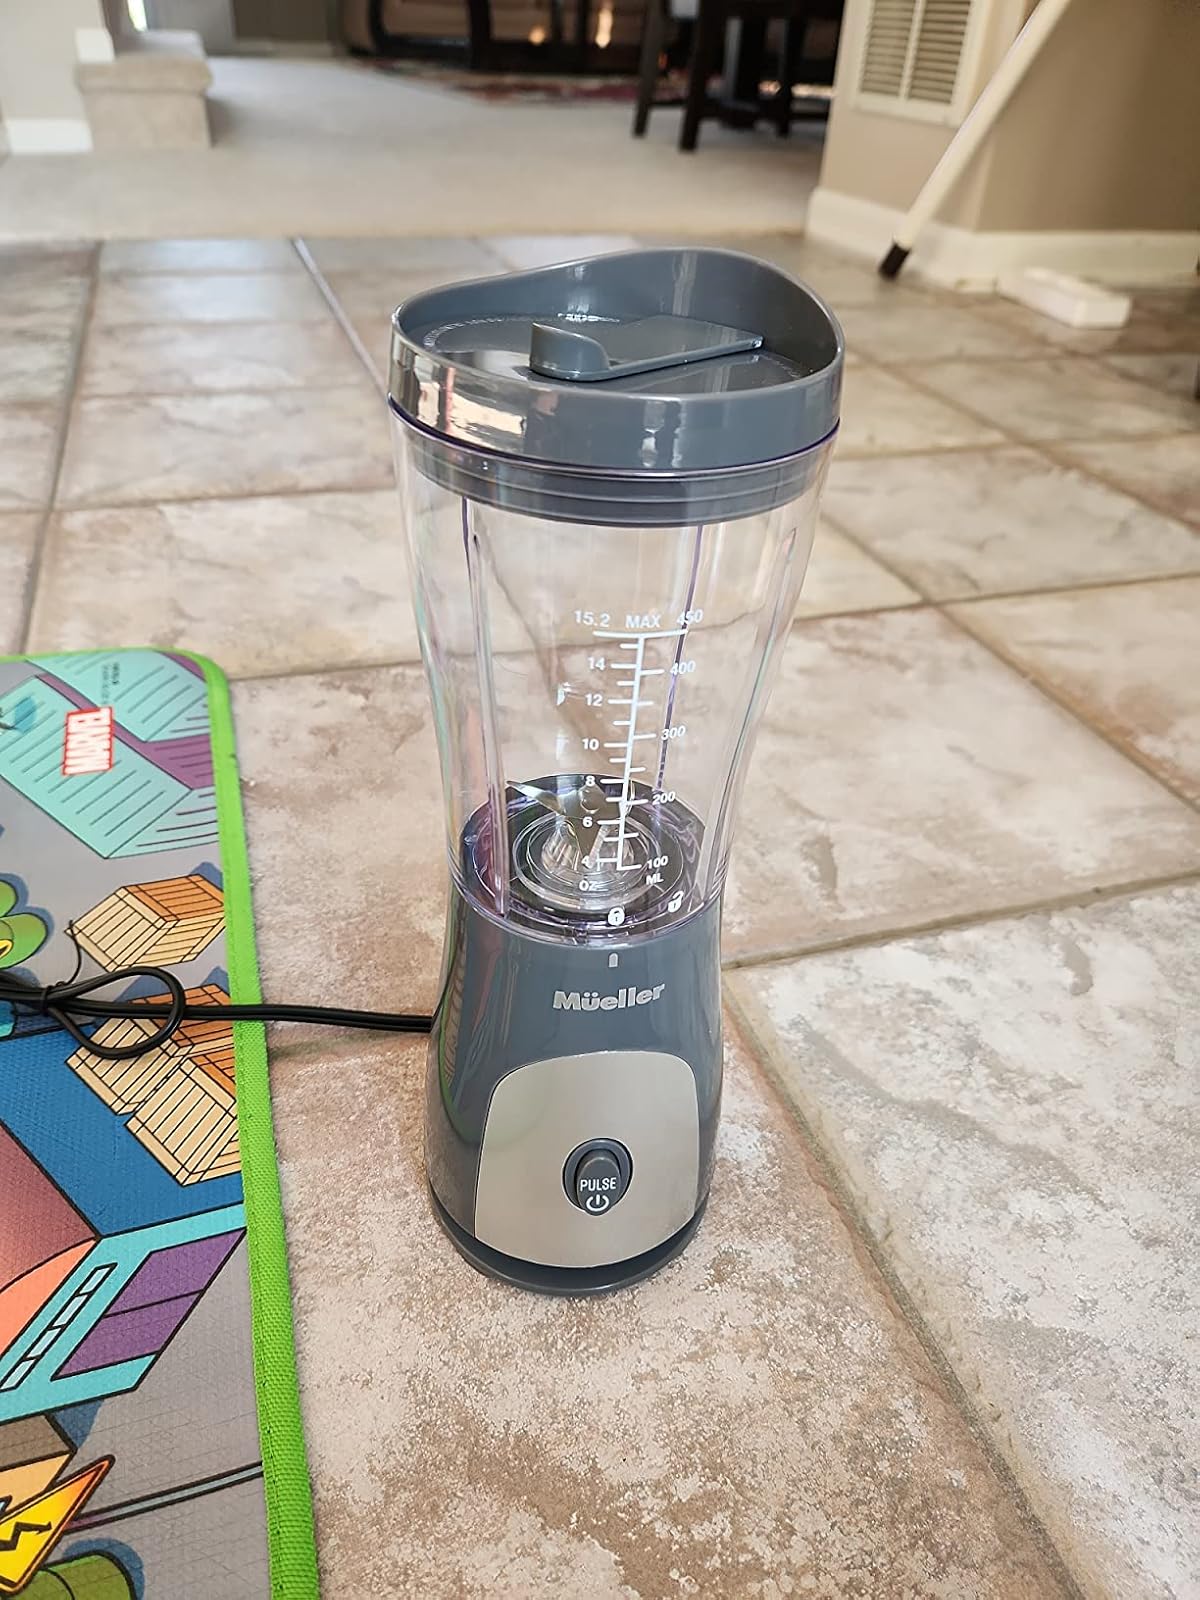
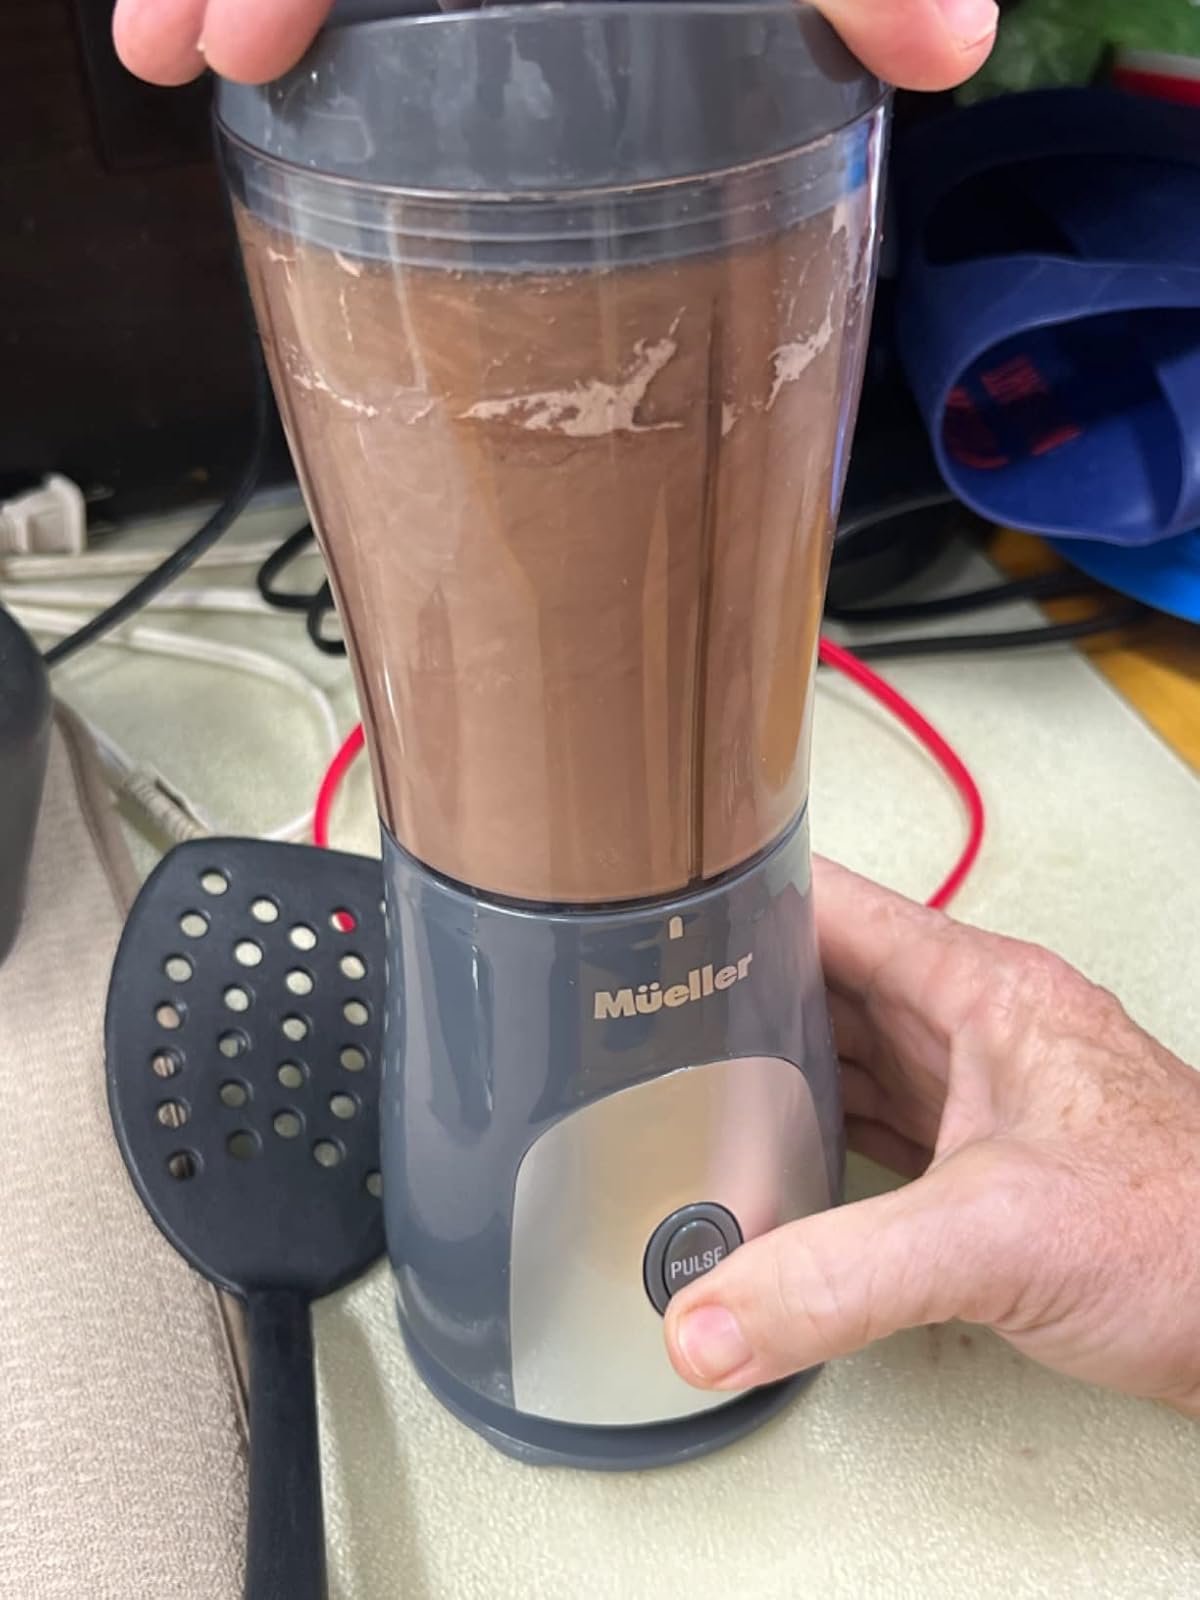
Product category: items_blender
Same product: yes